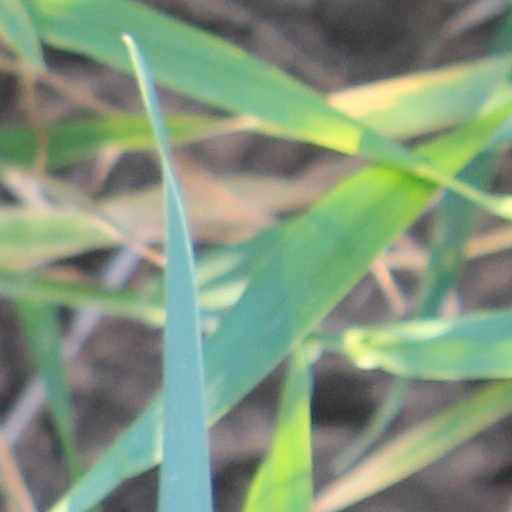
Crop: wheat